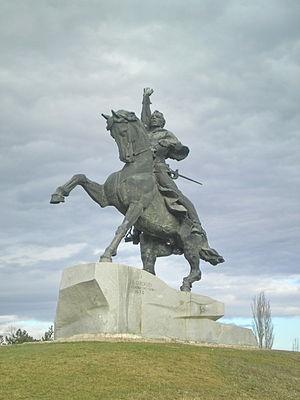
La municipalité de Tiraspol est une ville de Moldavie, située sur la rive est du fleuve Dniestr. Elle se place au deuxième rang des villes les plus peuplées du pays : 159 163 habitants en 2004. C'est aussi la capitale de la République moldave de Transnistrie, entité sécessionniste de la Moldavie non reconnue internationalement.